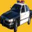
Label: automobile